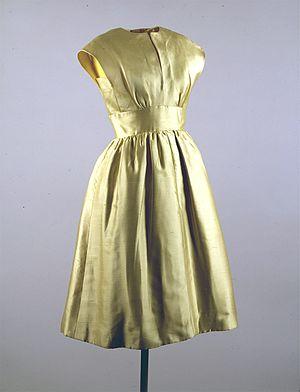
Le shantung est un tissu de soie sauvage en armure toile, fabriqué originellement dans la province chinoise du Shantung, qui se caractérise par sa texture cannelée.